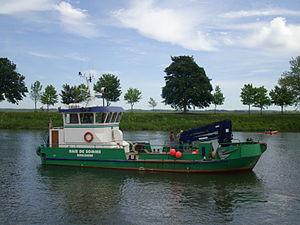
Le baliseur Baie de Somme à Saint-Valéry-sur-Somme
Le Somme II est un bateau de service baliseur construit en 1950 par les chantiers Auroux à Arcachon pour le compte du service des phares et balises.